Roman finance

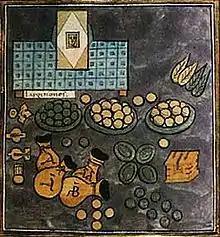
The insignia of the "comes sacrarum largitionum" in the "Notitia Dignitatum": money bags and pieces of ore signifying his control over mines and mints, and the codicil of his appointment on a stand

The practices of ancient Roman finance, while originally rooted in Greek models, evolved in the second century BC with the expansion of Roman monetization. Roman elites engaged in private lending for various purposes, and various banking models arose to serve different lending needs.